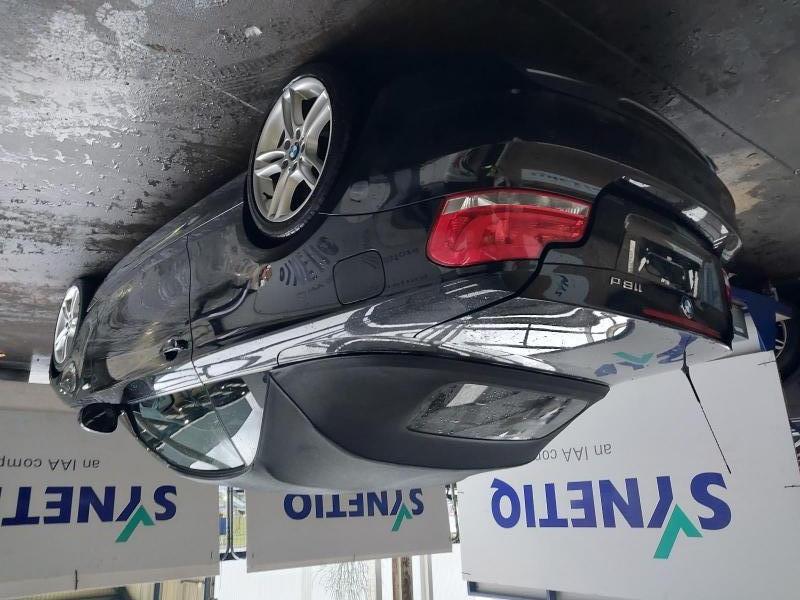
Aucun dommage détecté.
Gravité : aucun